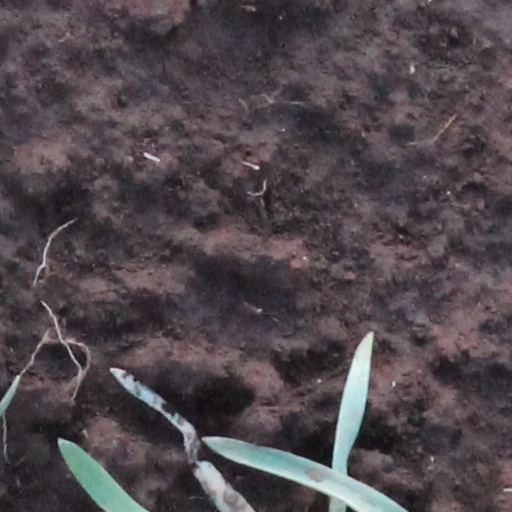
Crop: wheat